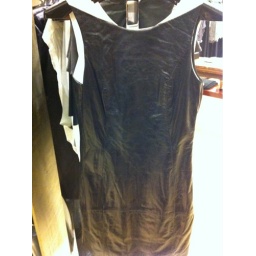
It's here! Theyskens @Theory__ in viaC @NordstromSEA & it's all kinds of fabulous! <3 black leather tank dress